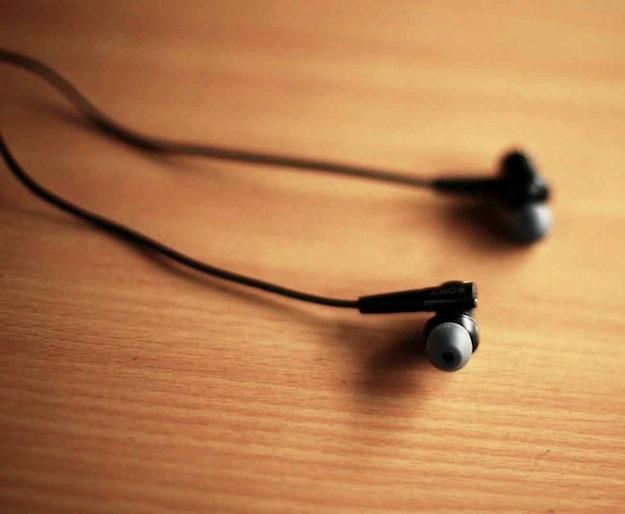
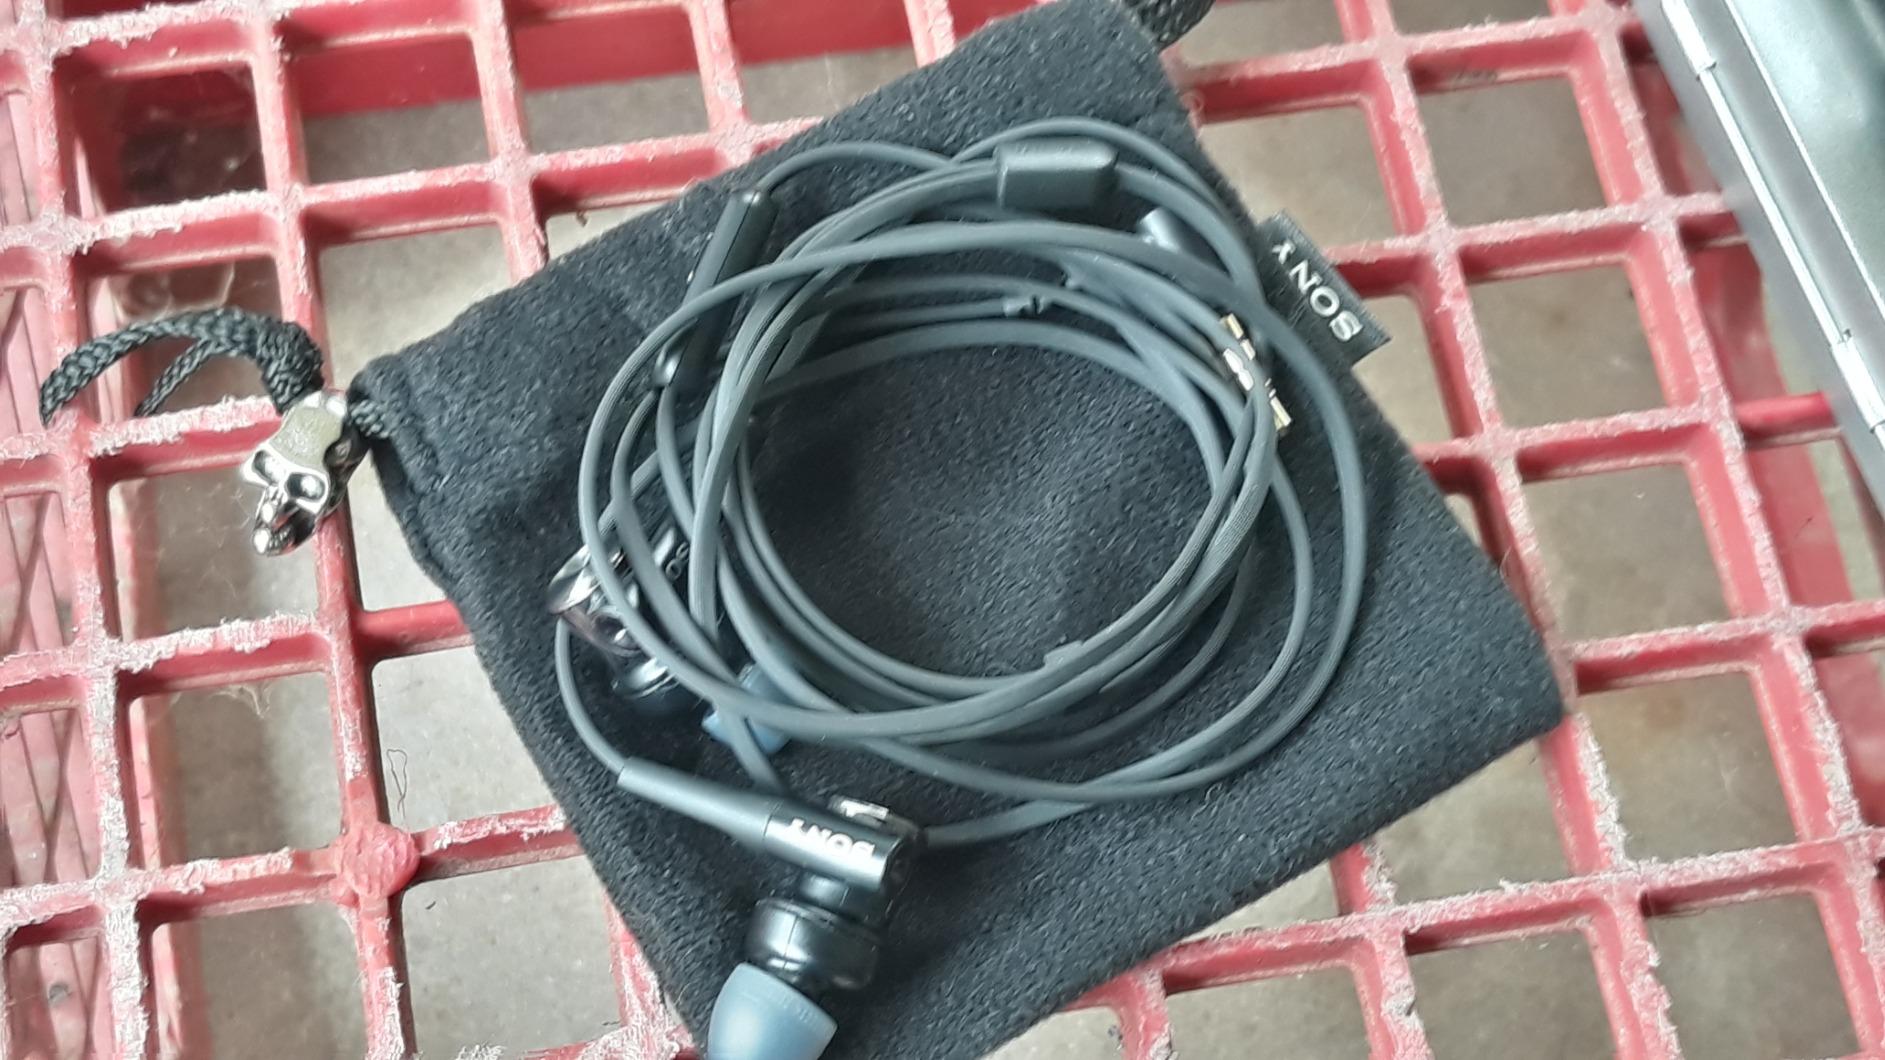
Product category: headphones
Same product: yes